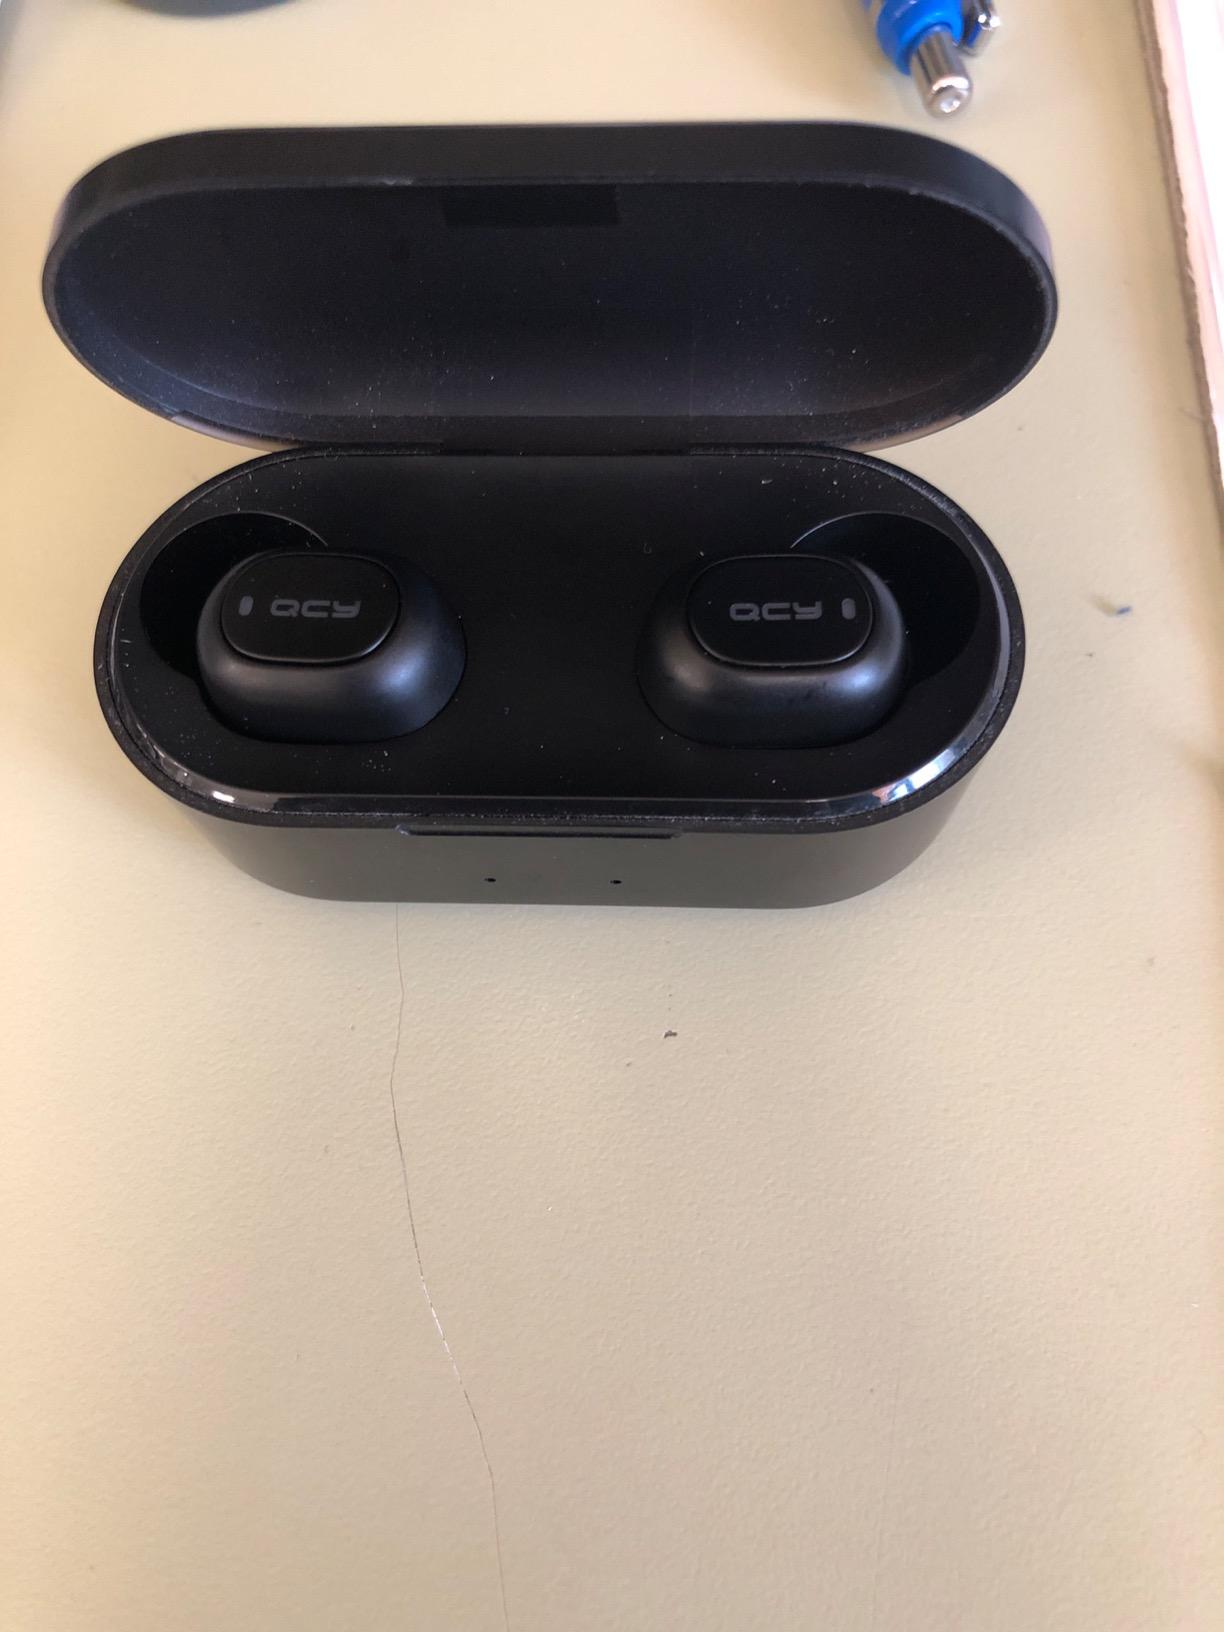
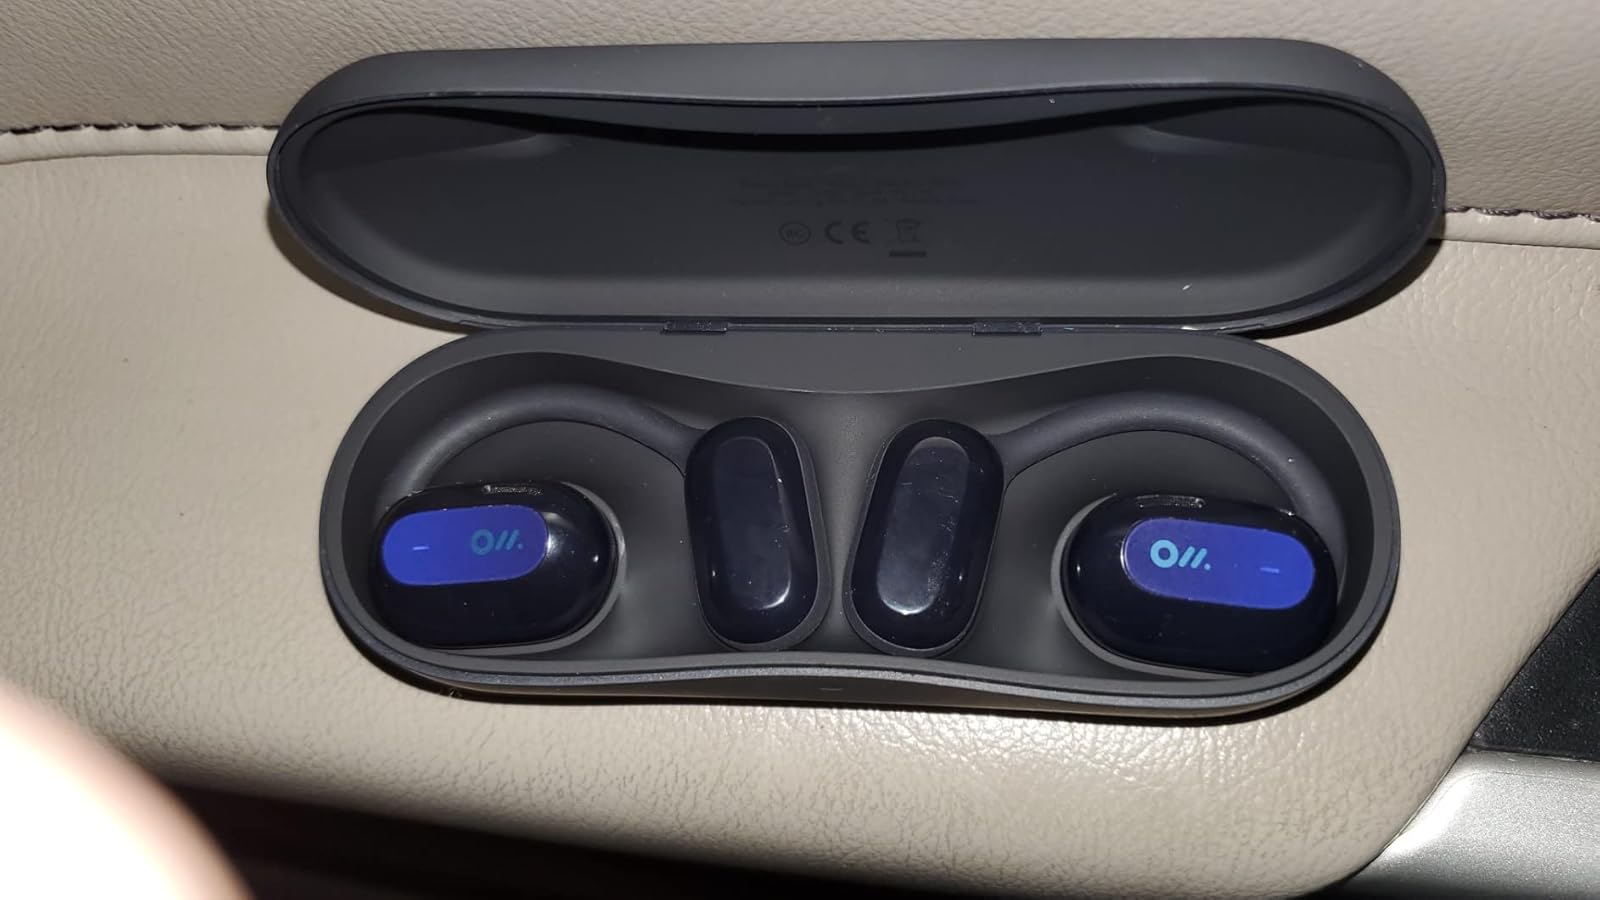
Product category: earbuds
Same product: no